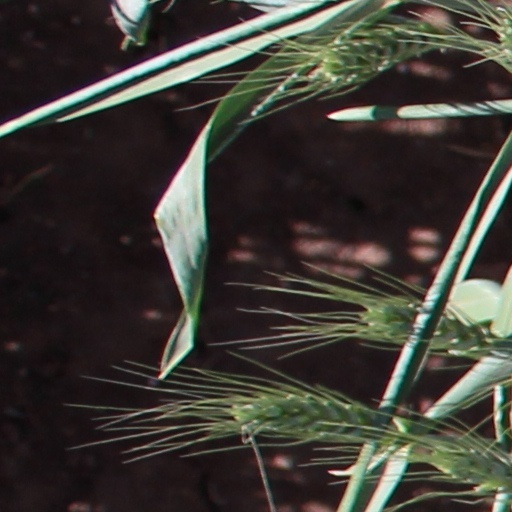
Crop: wheat